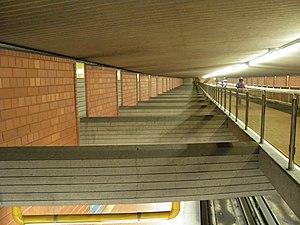
La station Université-de-Montréal est une station de la ligne bleue du métro de Montréal située dans le secteur de Côte-des-Neiges de l'arrondissement Côte-des-Neiges–Notre-Dame-de-Grâce.